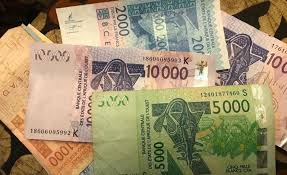
Ñu ngi gis ci nataal bi ay biye junni, ñaari junni, ñeenti téeméer ak ñaari téeméer ci xaalisu franc cfa maanaam xaalis bi nga xam ne moo nekk Afrig sowu jant.